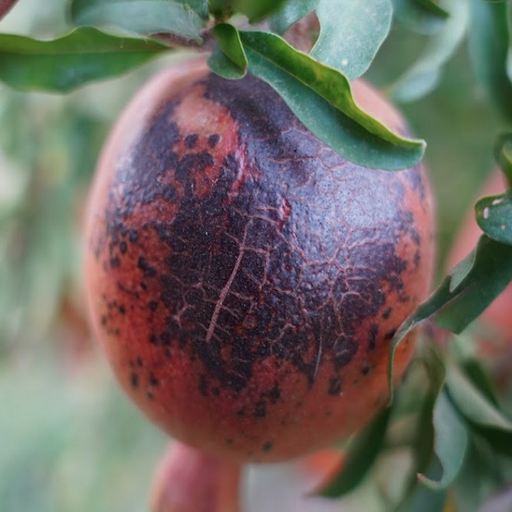
Label: Sunburn